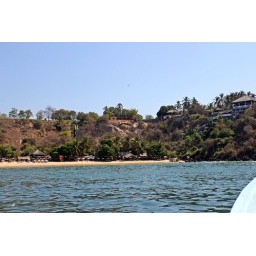
our beach in Puerto Escondido from the boat